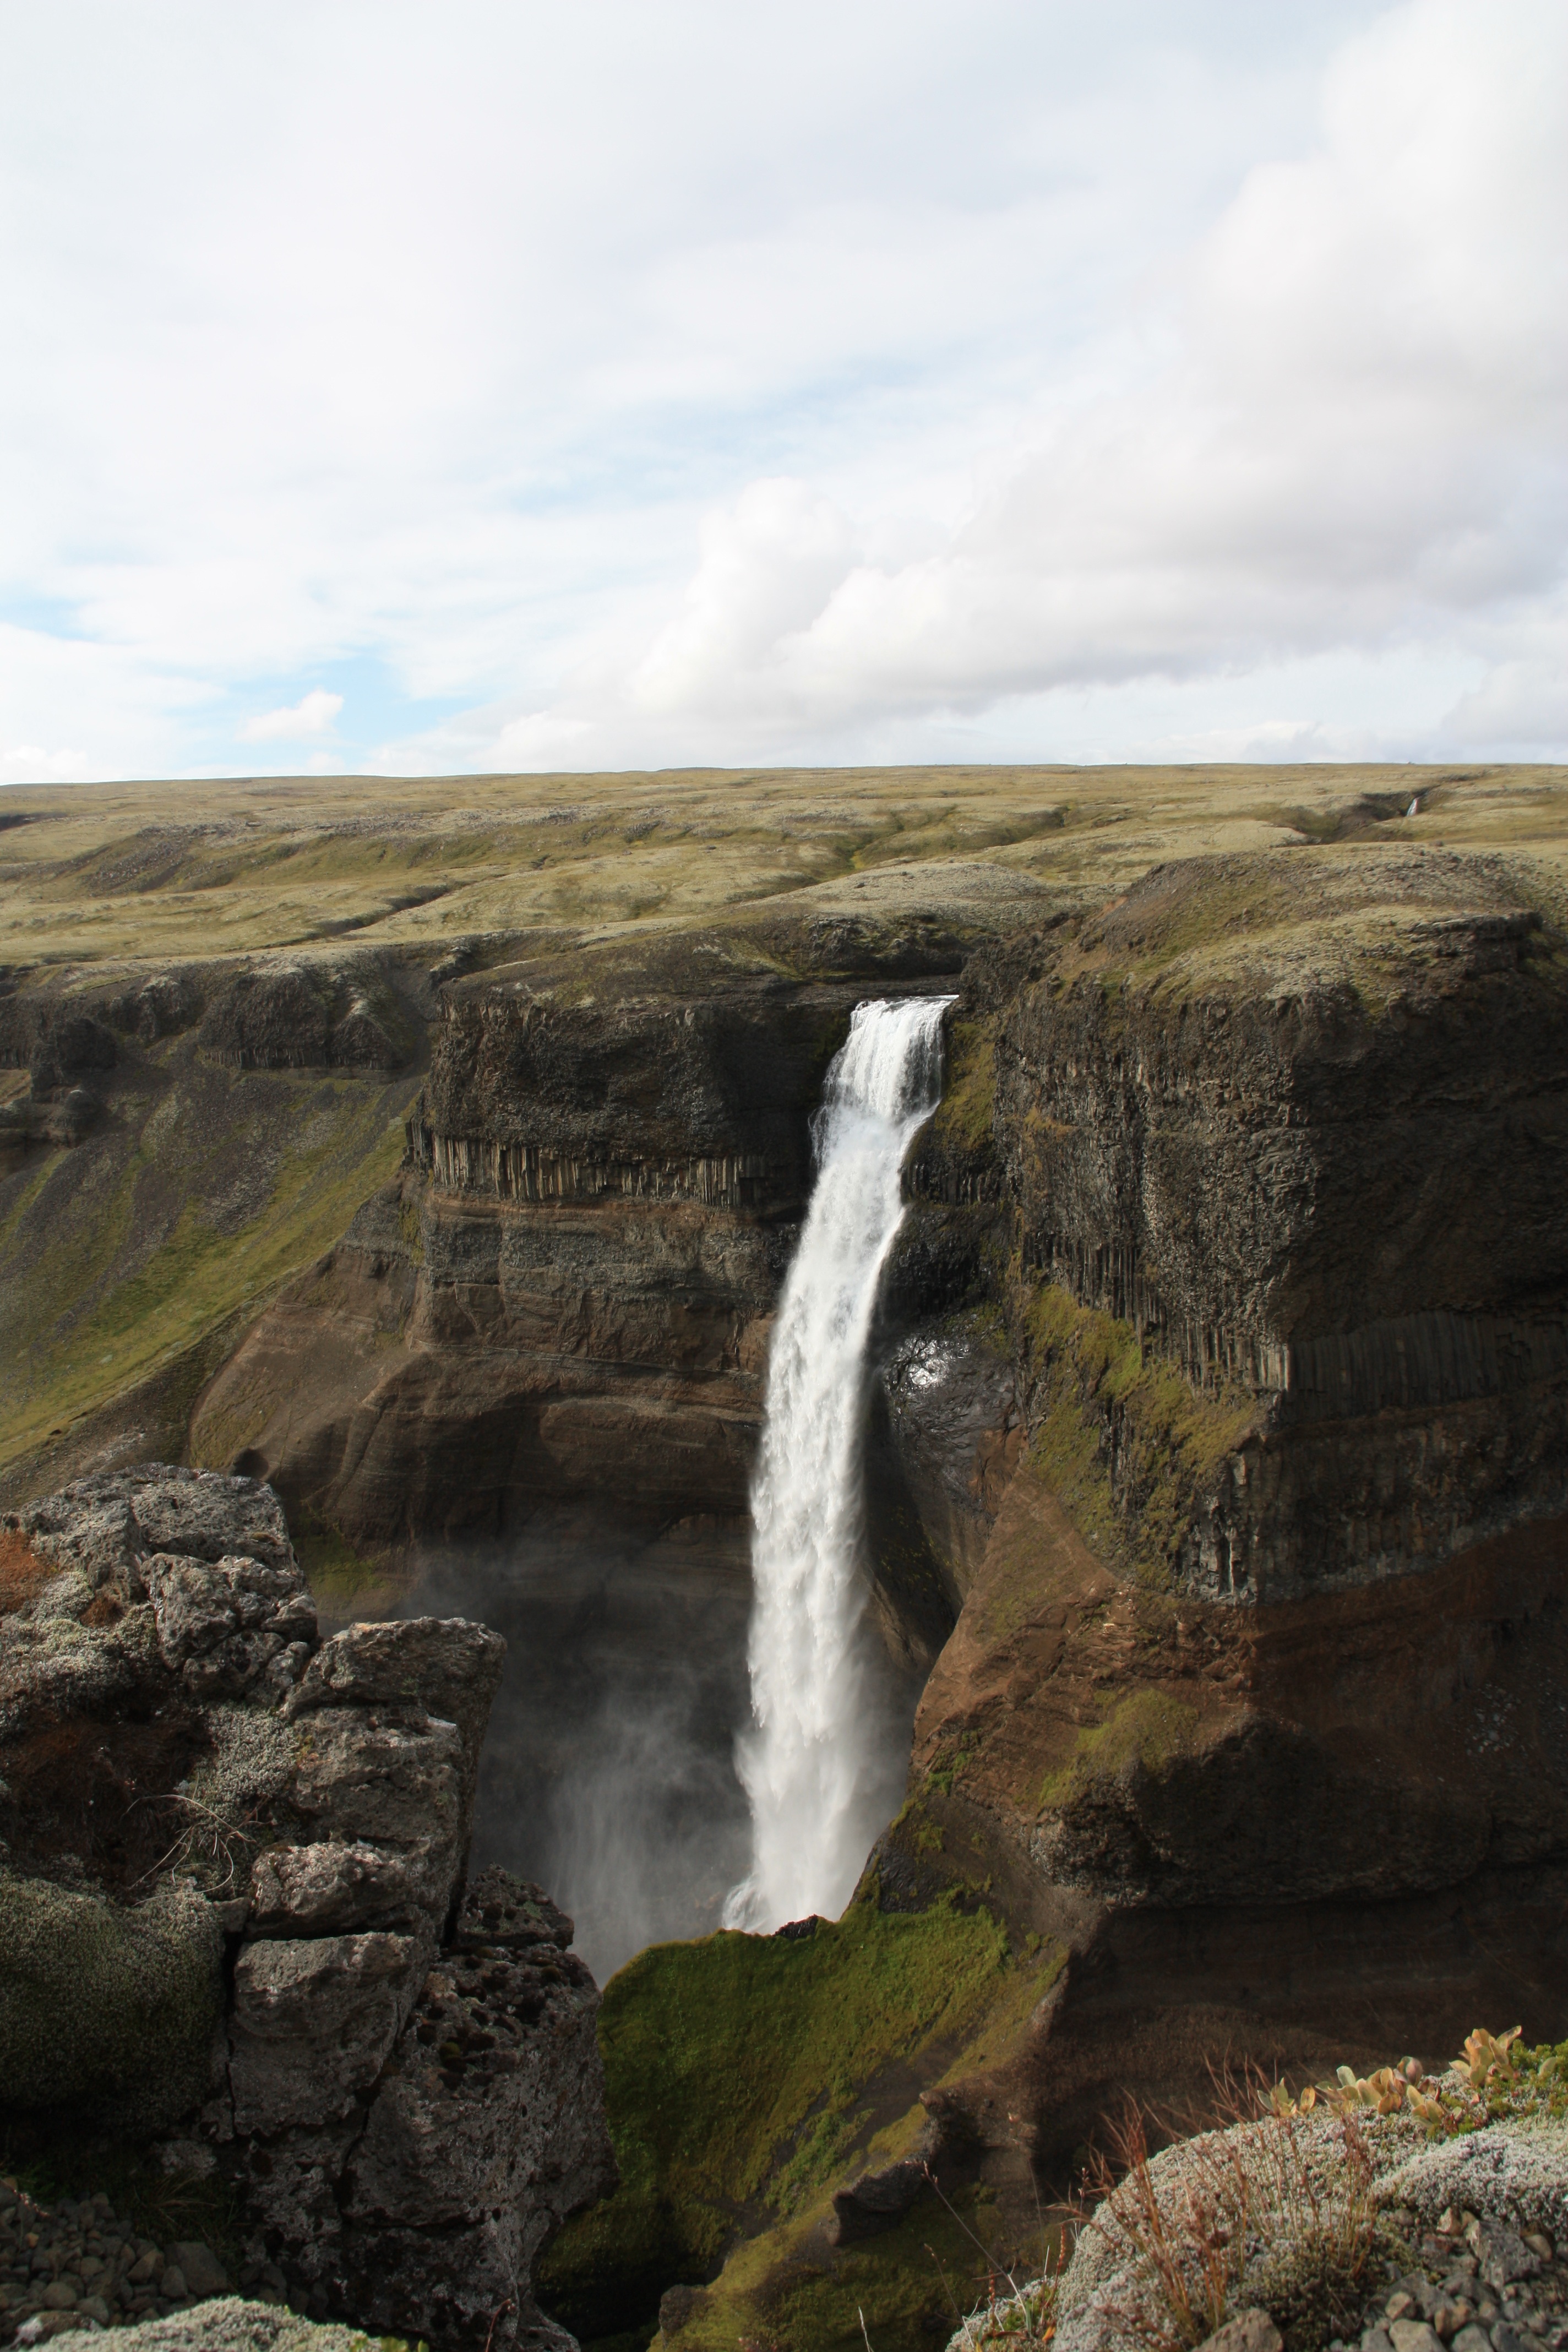
landscape, sea, coast, water, nature, rock, waterfall, valley, cliff, gorge, iceland, terrain, body of water, geology, water feature, hifoss, foss river, water masses